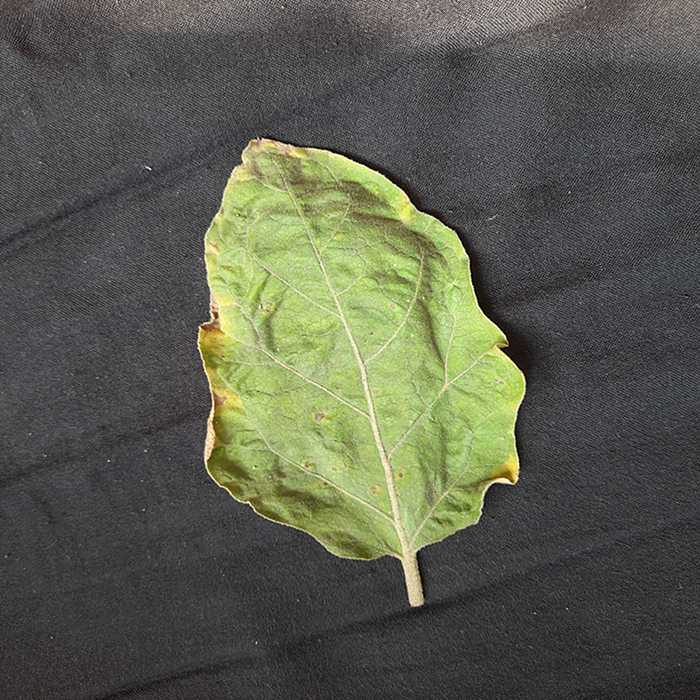
Plant: Eggplant
Label: Eggplant begomovirus